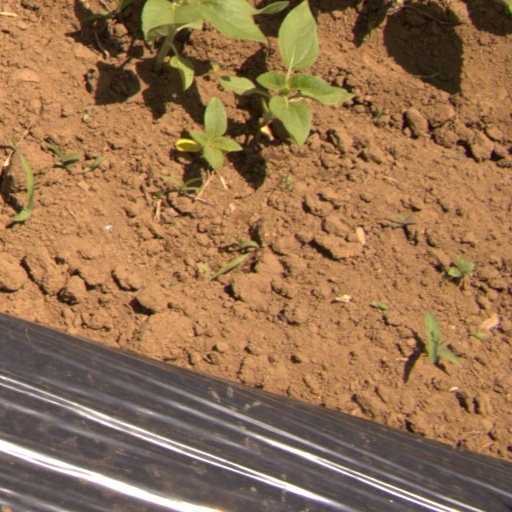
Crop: Jerusalem artichoke